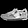
Label: Sneaker